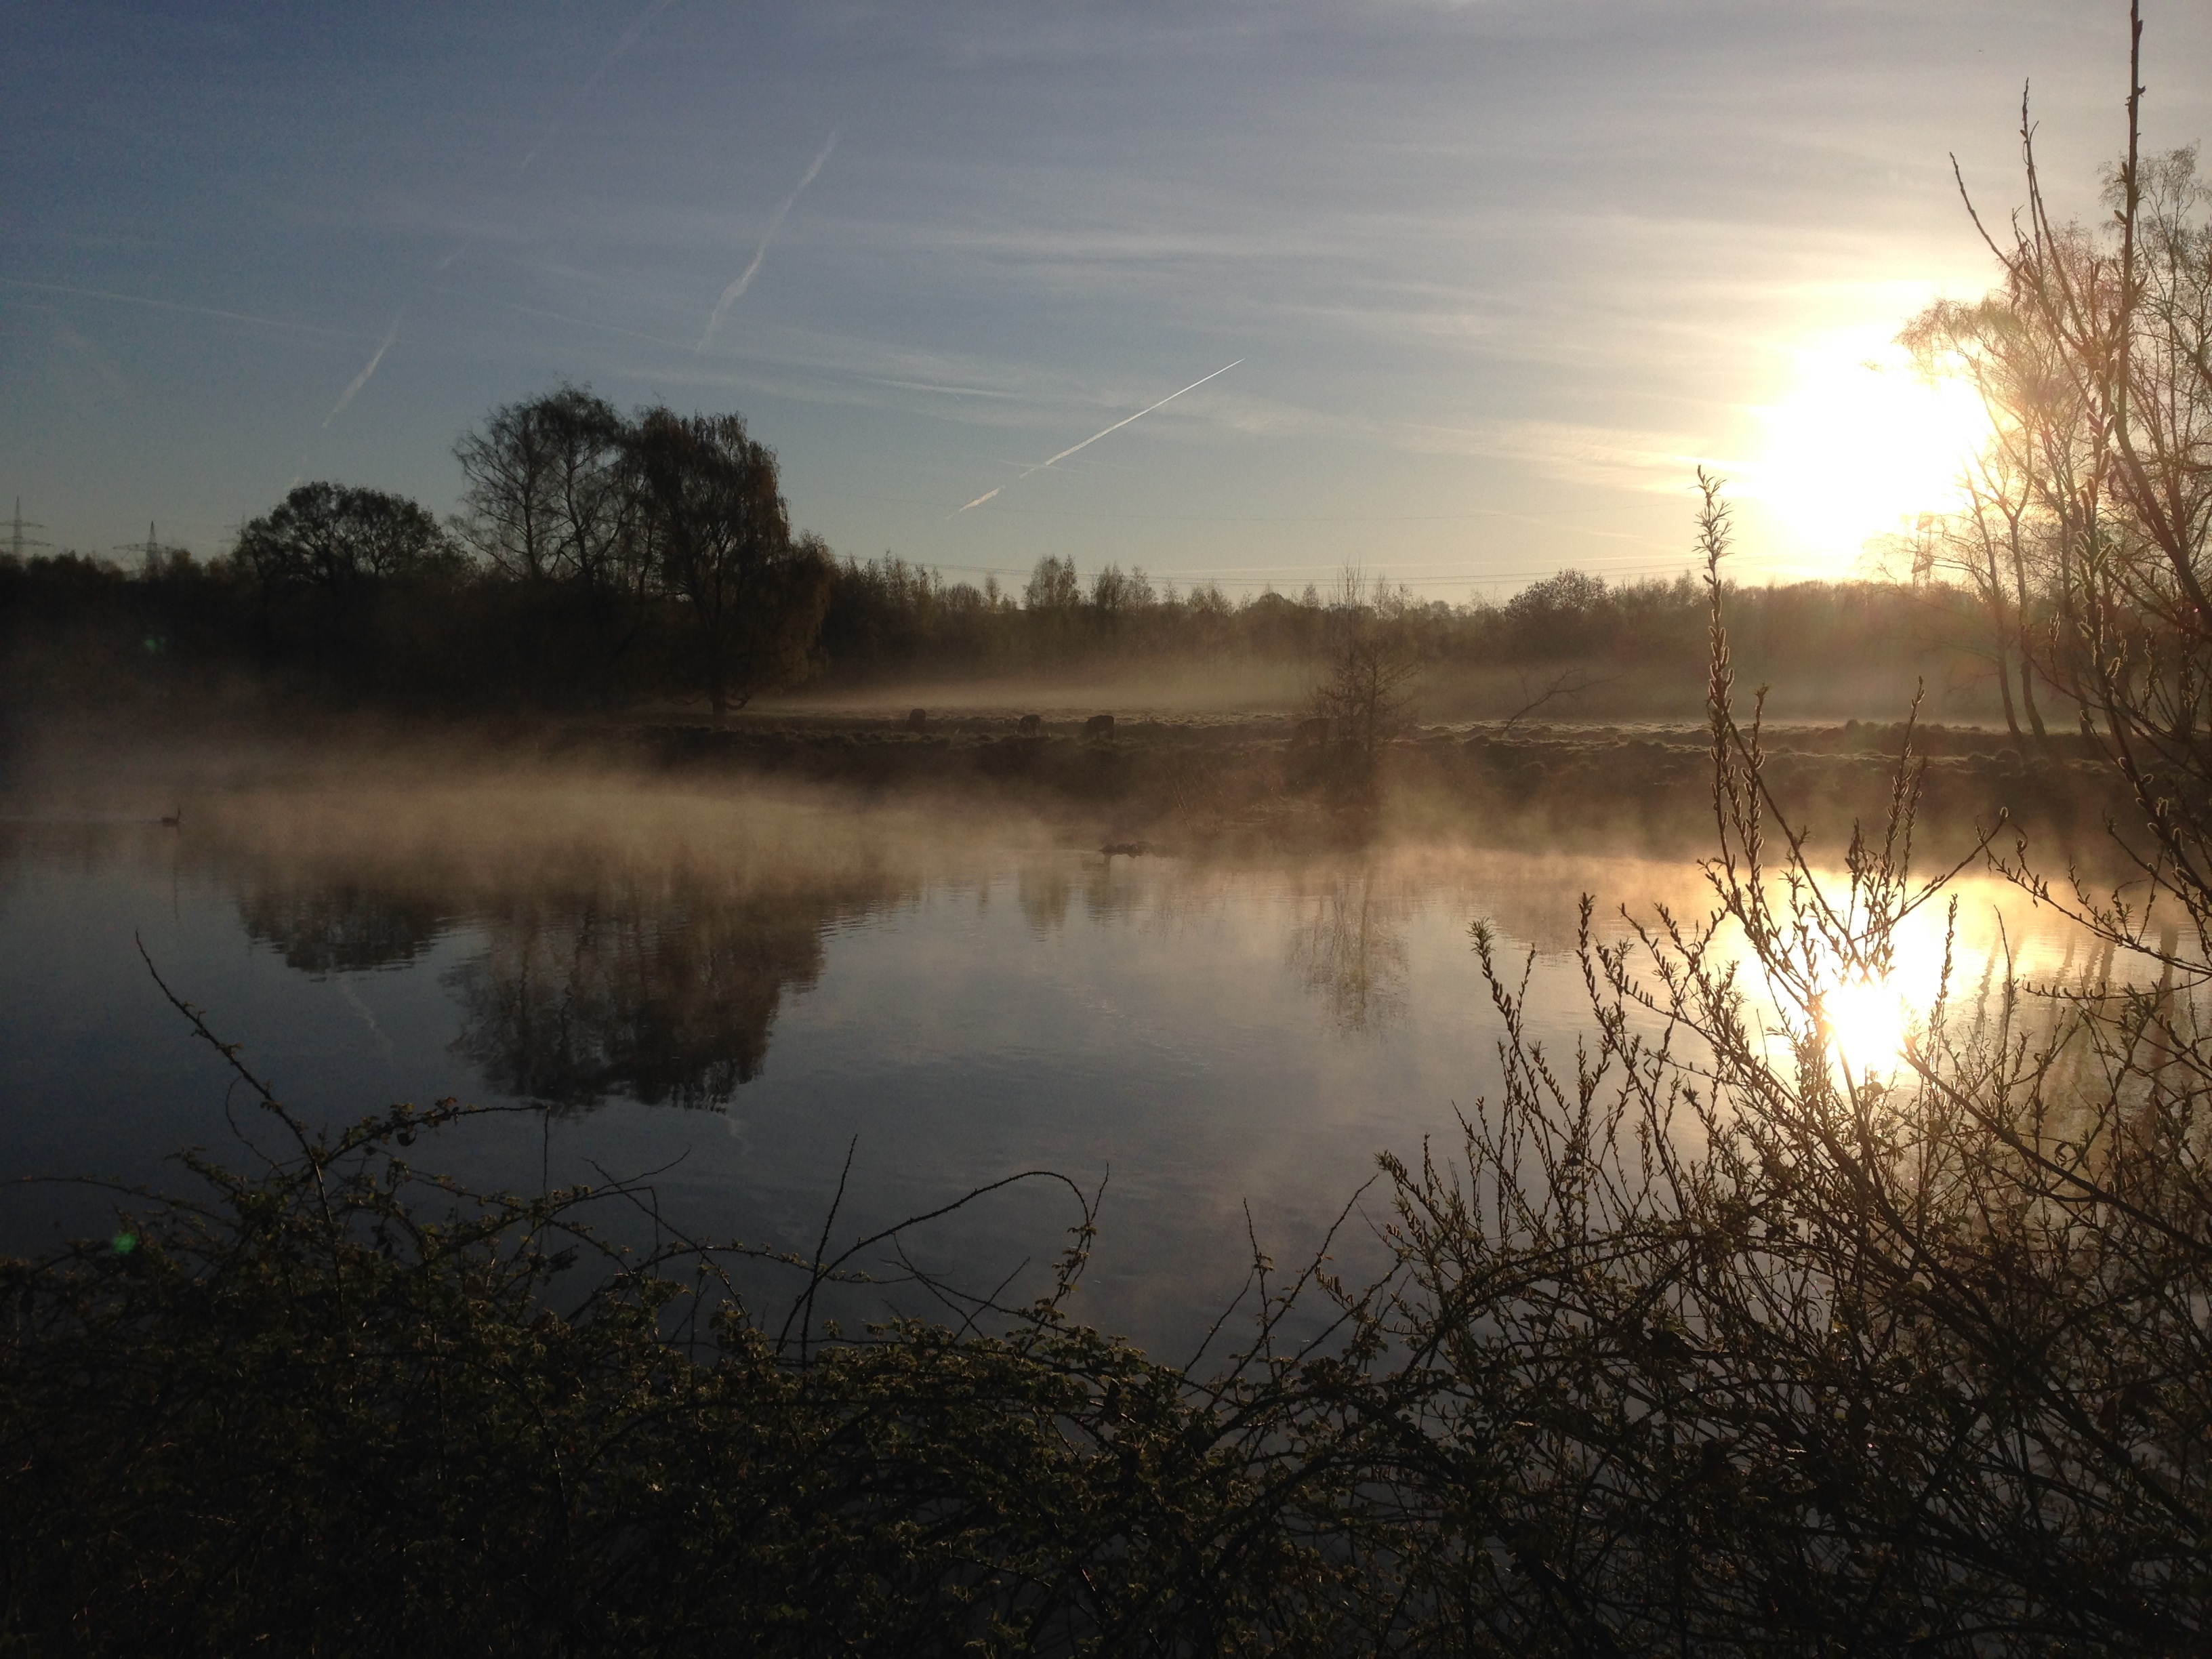
landscape, tree, nature, marsh, cloud, sun, fog, sunrise, sunset, mist, sunlight, morning, lake, dawn, river, dusk, evening, reflection, weather, reservoir, wetland, mood, loch, morning sun, morning mist, sun reflection, atmospheric phenomenon